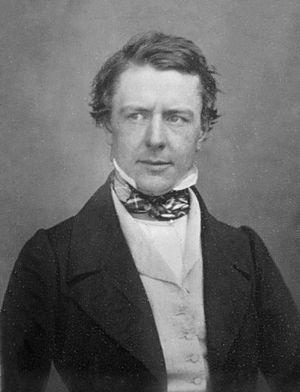
George Francis Robert Harris, 3ᵉ baron Harris GCSI, est un pair britannique, homme politique libéral et administrateur colonial. Il est gouverneur de Trinidad de 1846 à 1854 et gouverneur de Madras de 1854 à 1859.